Thammasat Stadium

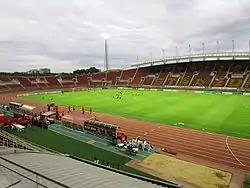
Thammasat Stadium

Thammasat Stadium is a multi-purpose stadium in the city of Rangsit, Pathum Thani, Thailand. It is currently used mostly for football matches. The stadium holds 25,000. It is on Thammasat University's Rangsit campus. It is located close to Bangkok.